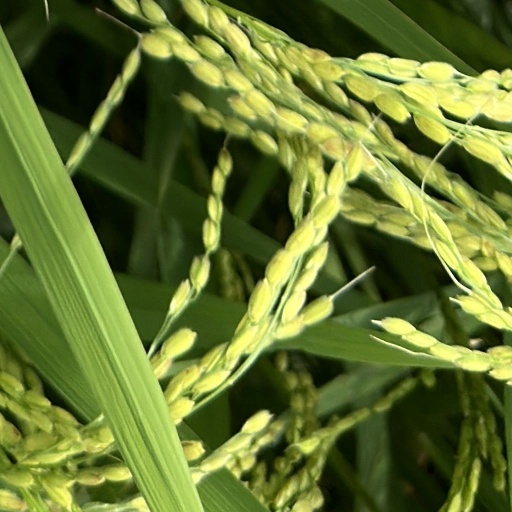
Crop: rice